Subhankar Chattopadhyay

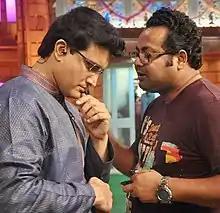
Subhankar Chattopadhyay with Host Sourav Ganguly on the set of Dadagiri Unlimited Season 4

Subhankar Chattopadhyay (Bengali: শুভঙ্কর চট্টোপাধ্যায়; born 1977) is an Indian director, scriptwriter, content creator, and producer. He is a non-fiction show creator in Tollywood.He is known for directing television shows, including "Dadagiri Unlimited", "Dance Bangla Dance", "Mirakkel" and others.